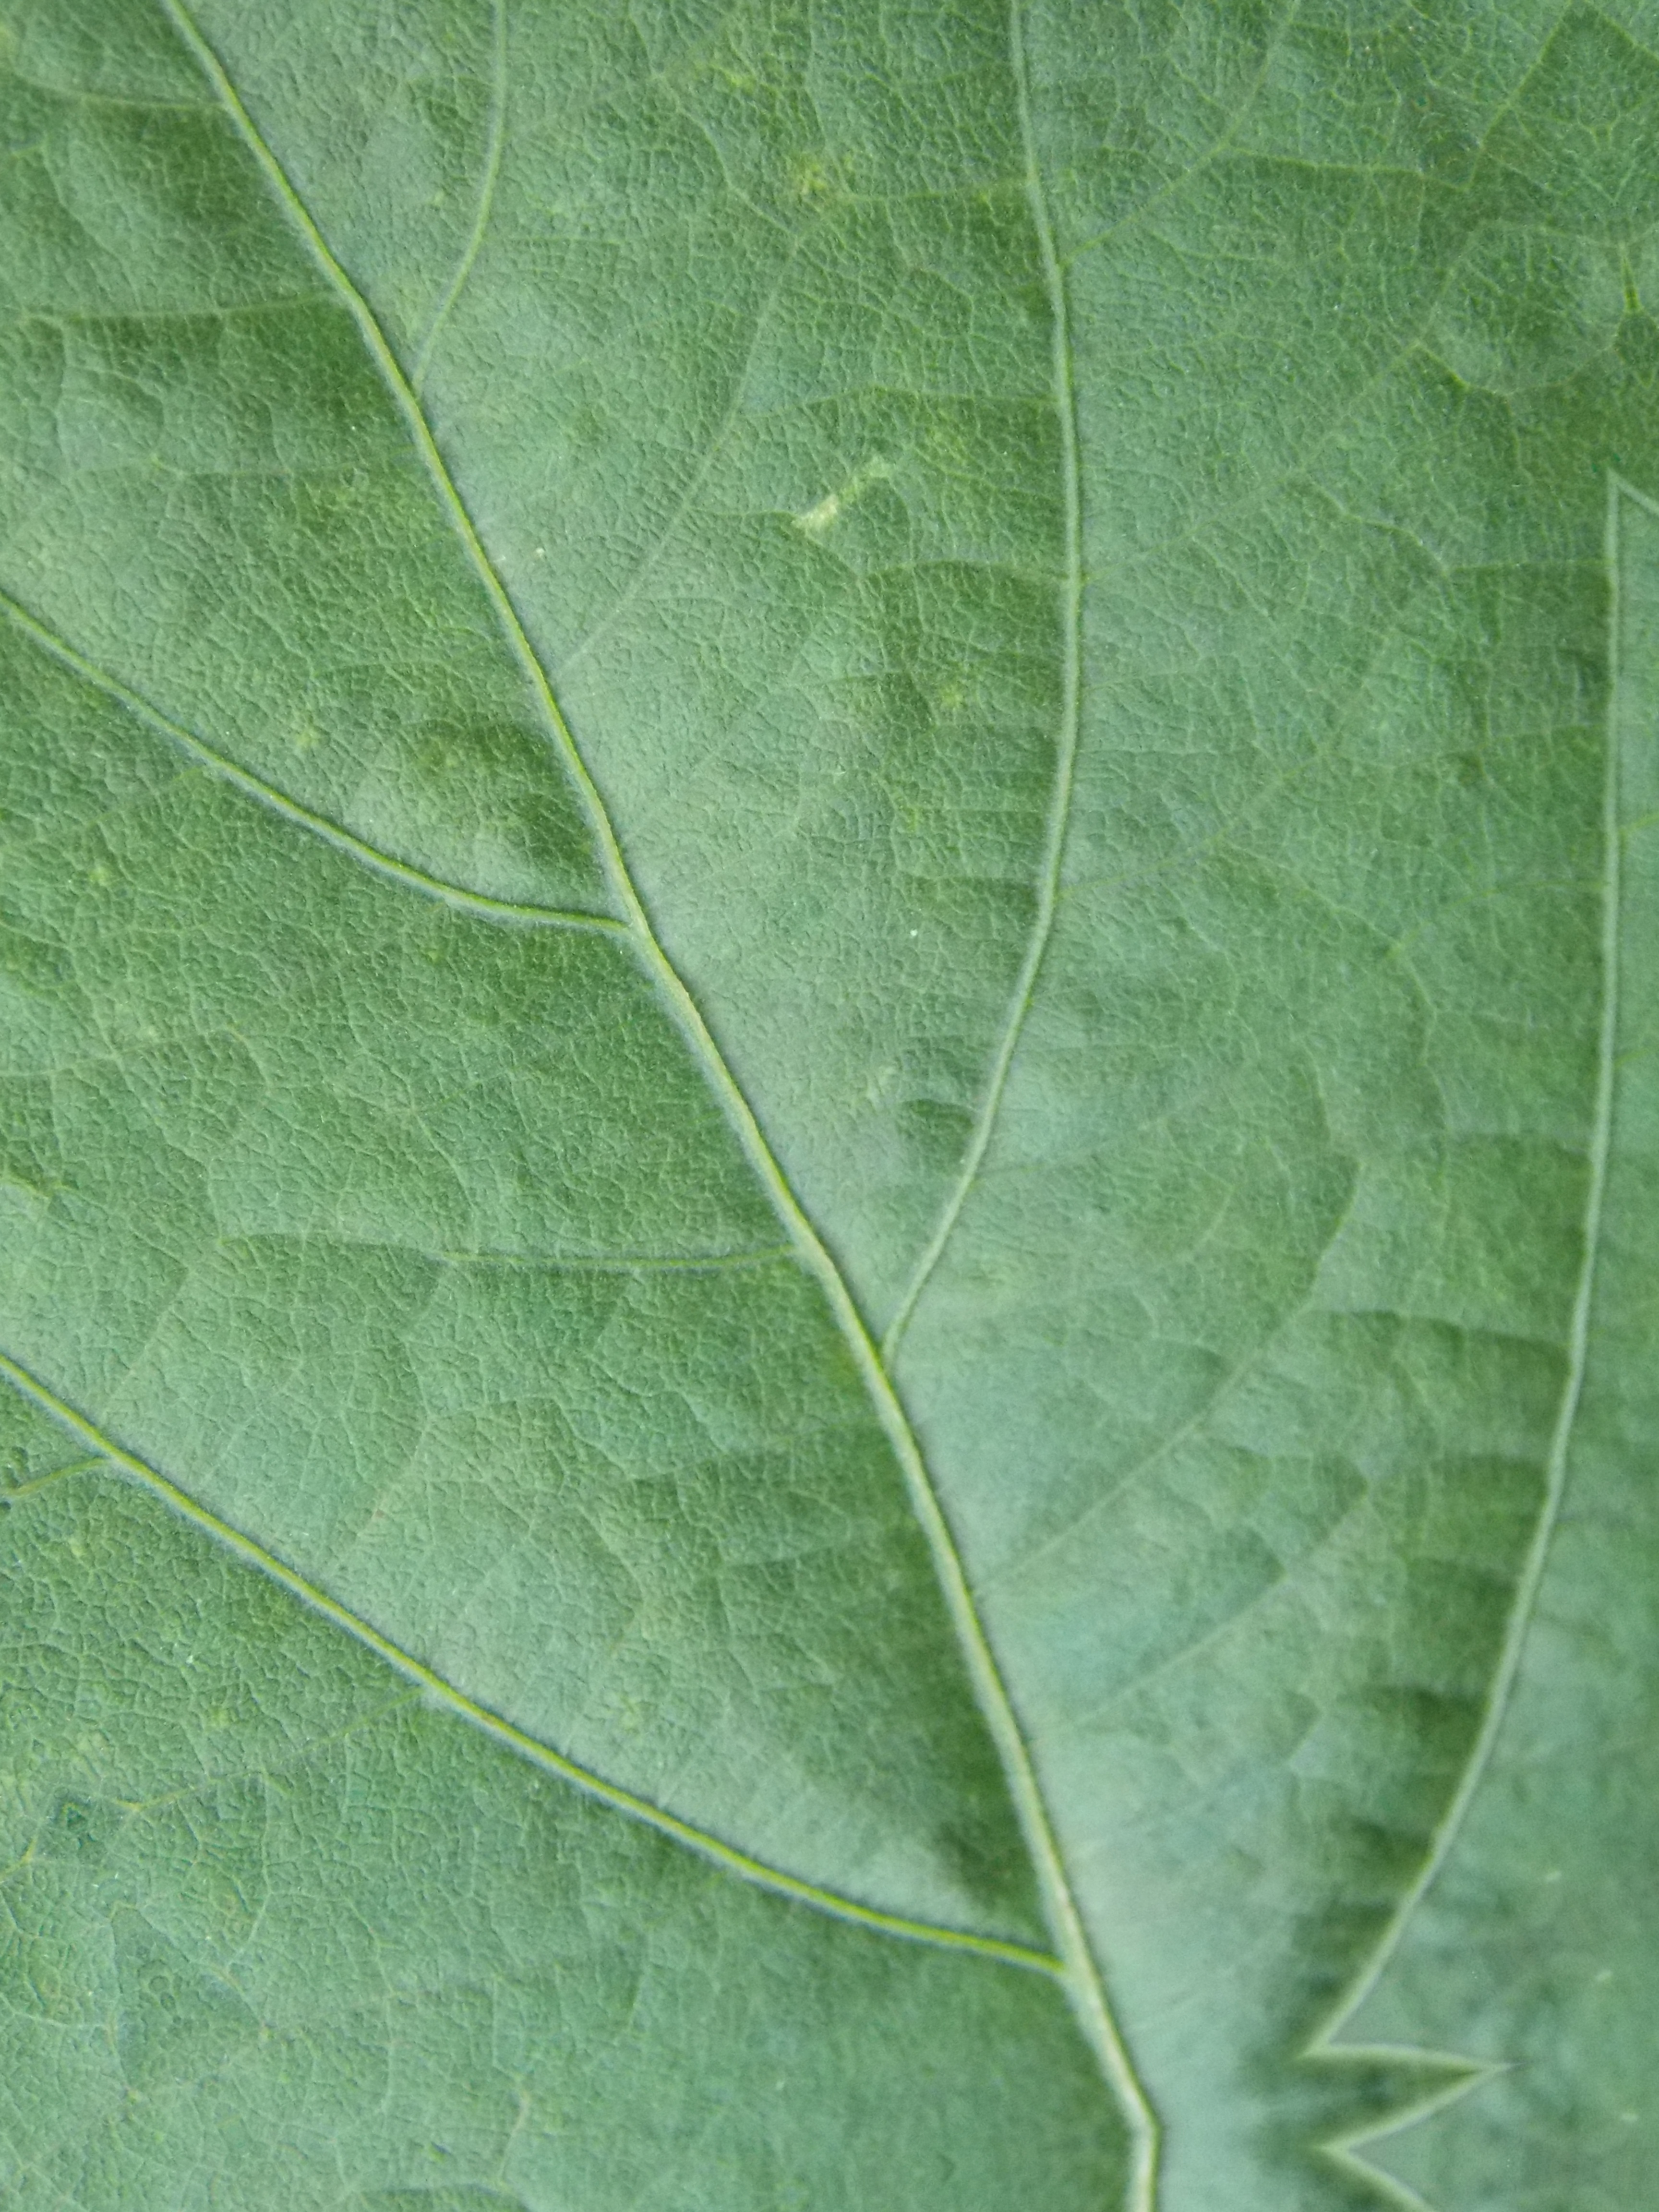
Label: Healthy